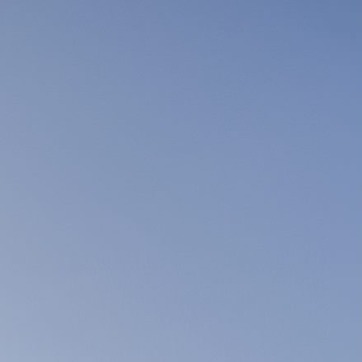
Material: sky